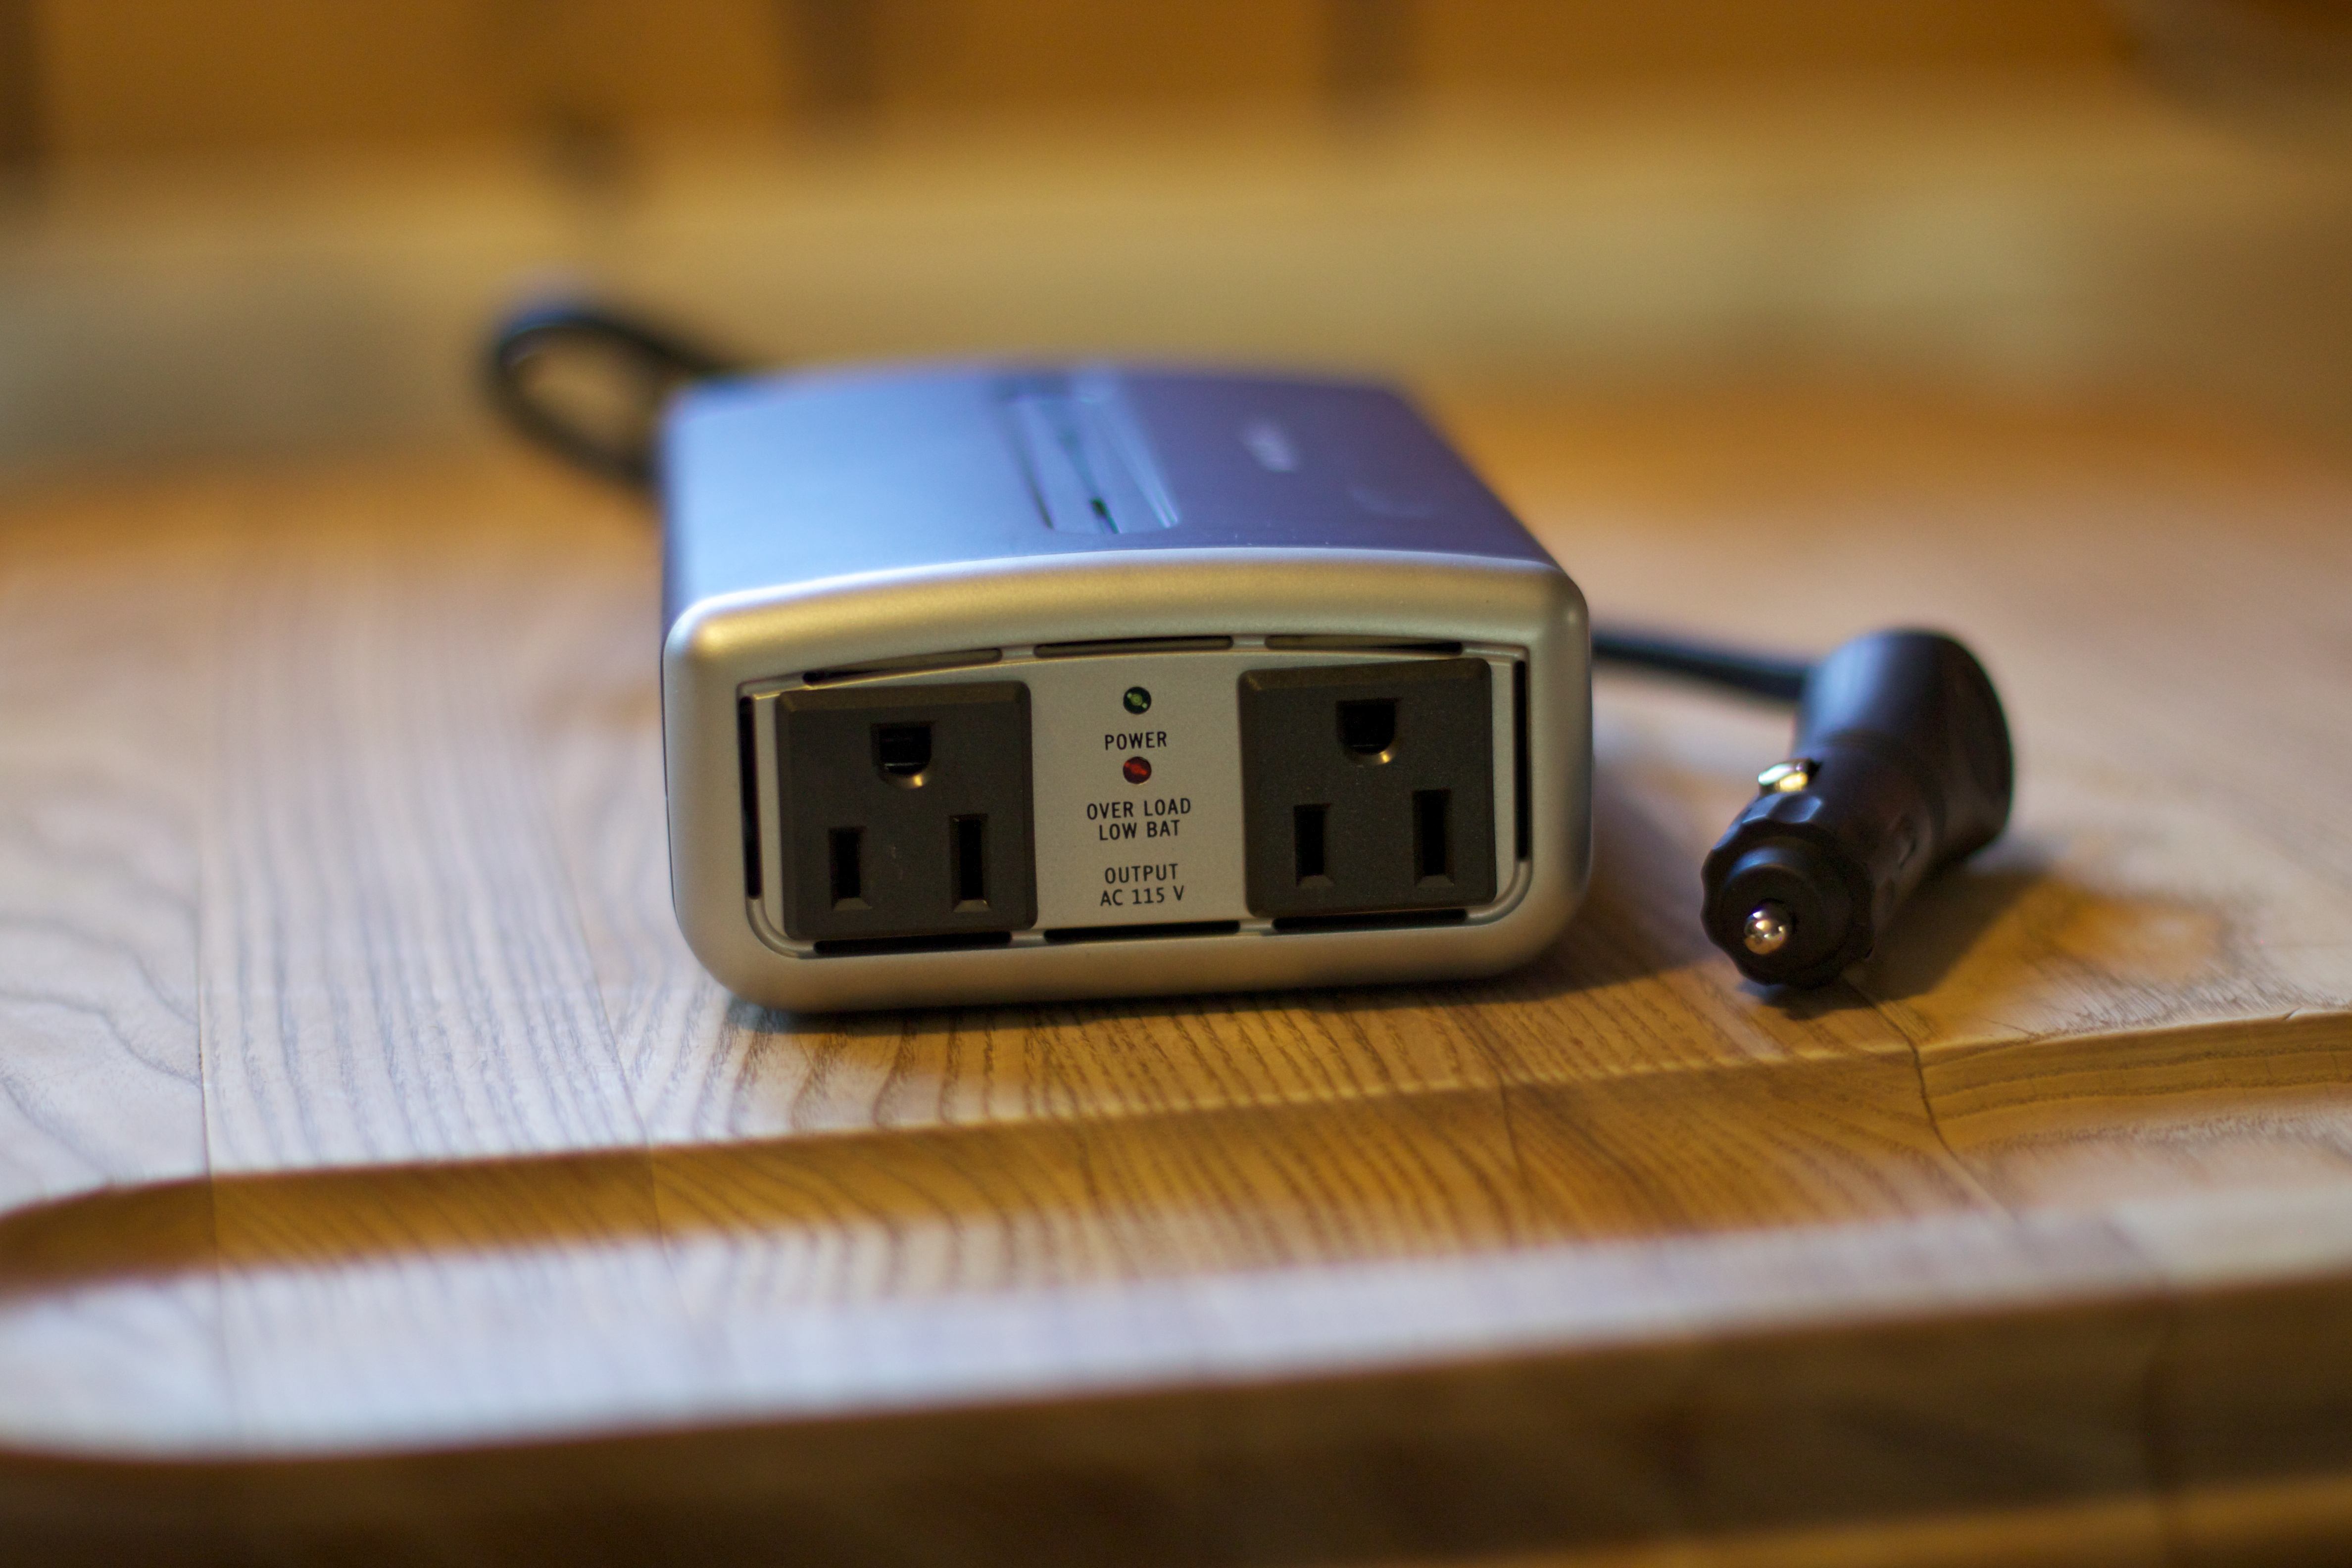
hand, technology, clock, electronics, 2011365